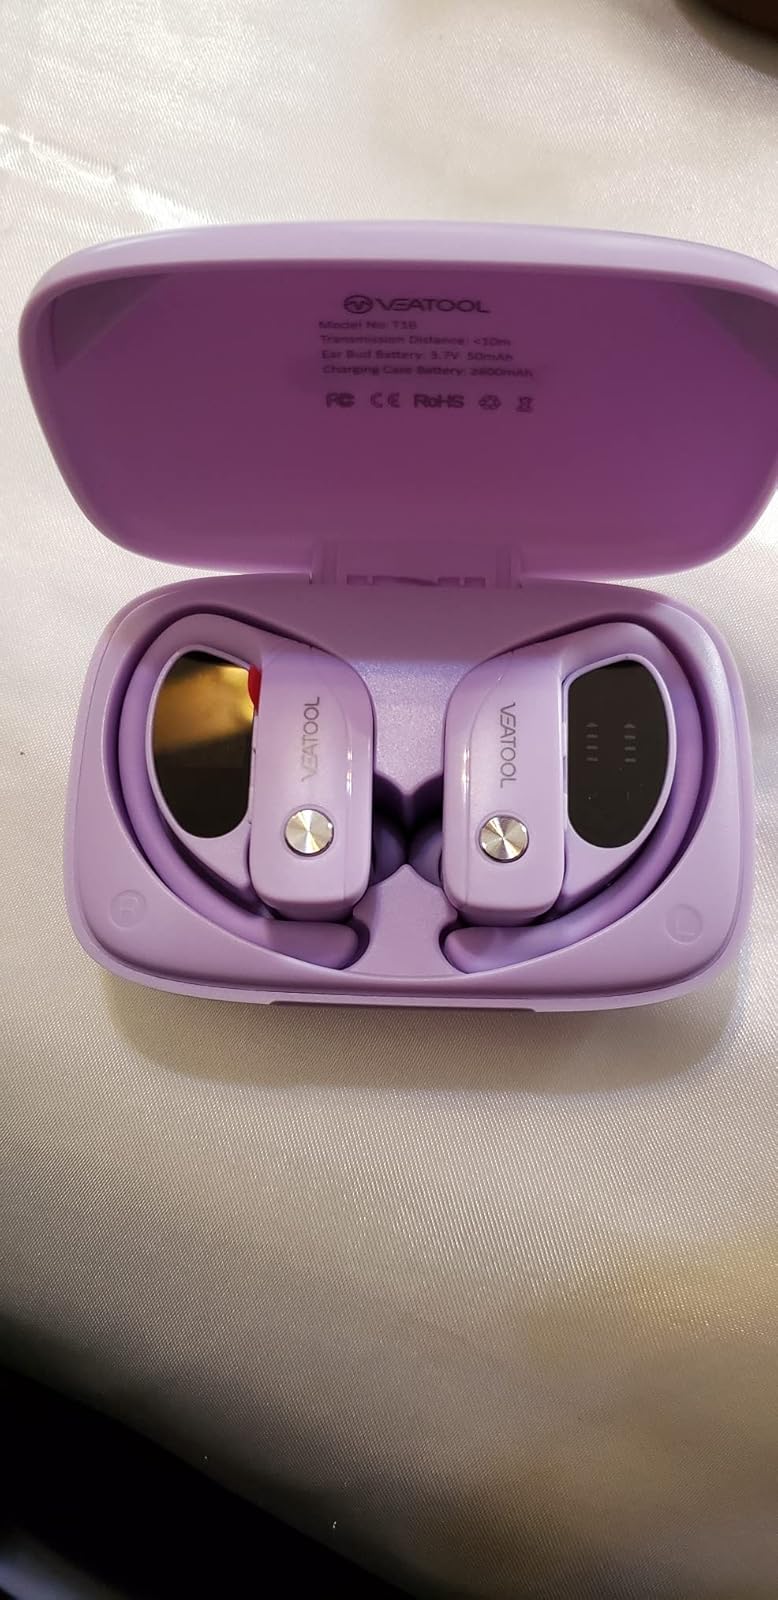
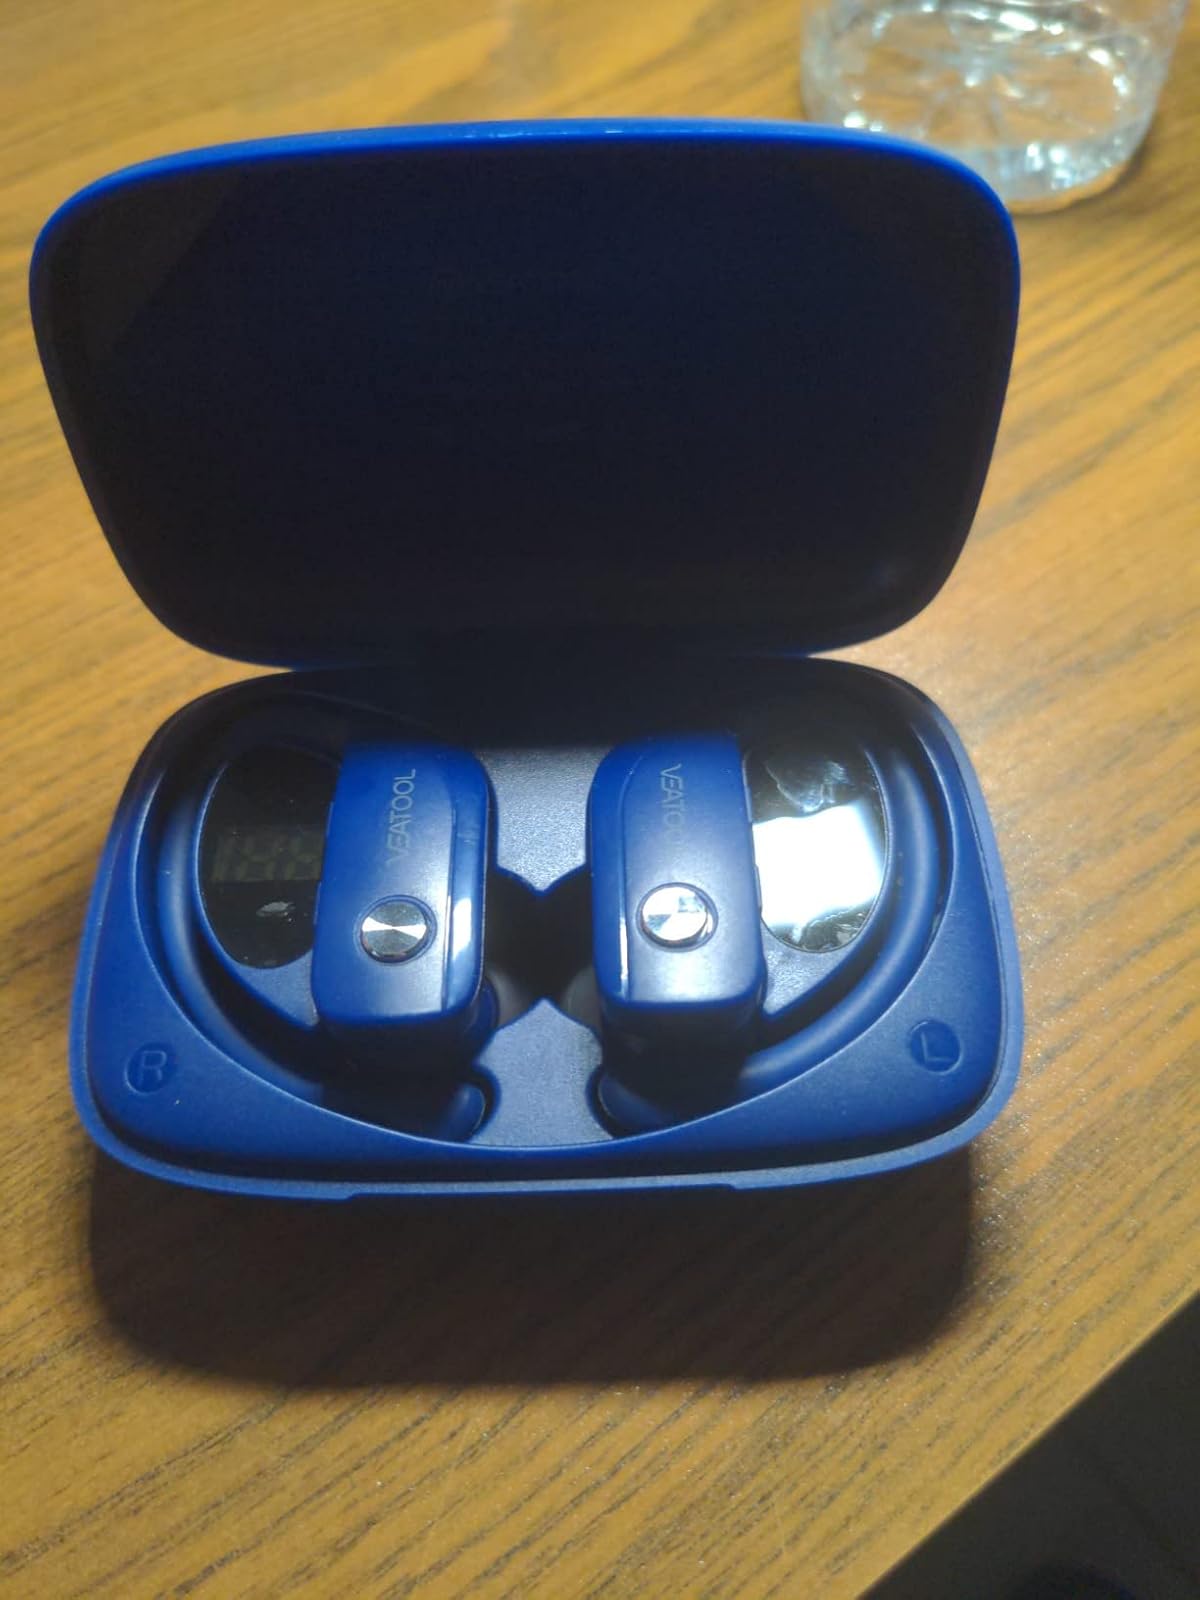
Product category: earbuds
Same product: no